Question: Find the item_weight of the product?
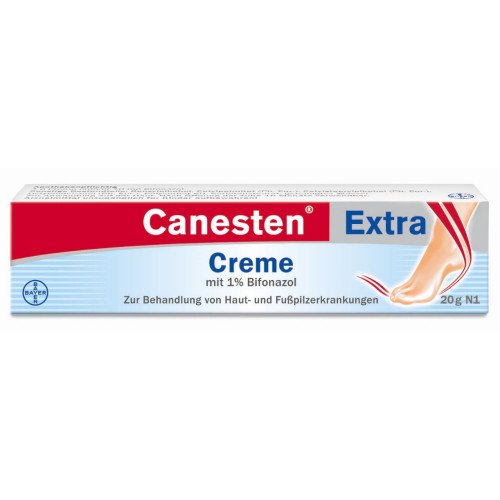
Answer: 20.0 gram